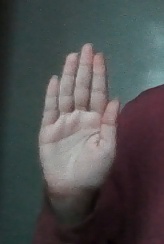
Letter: seen